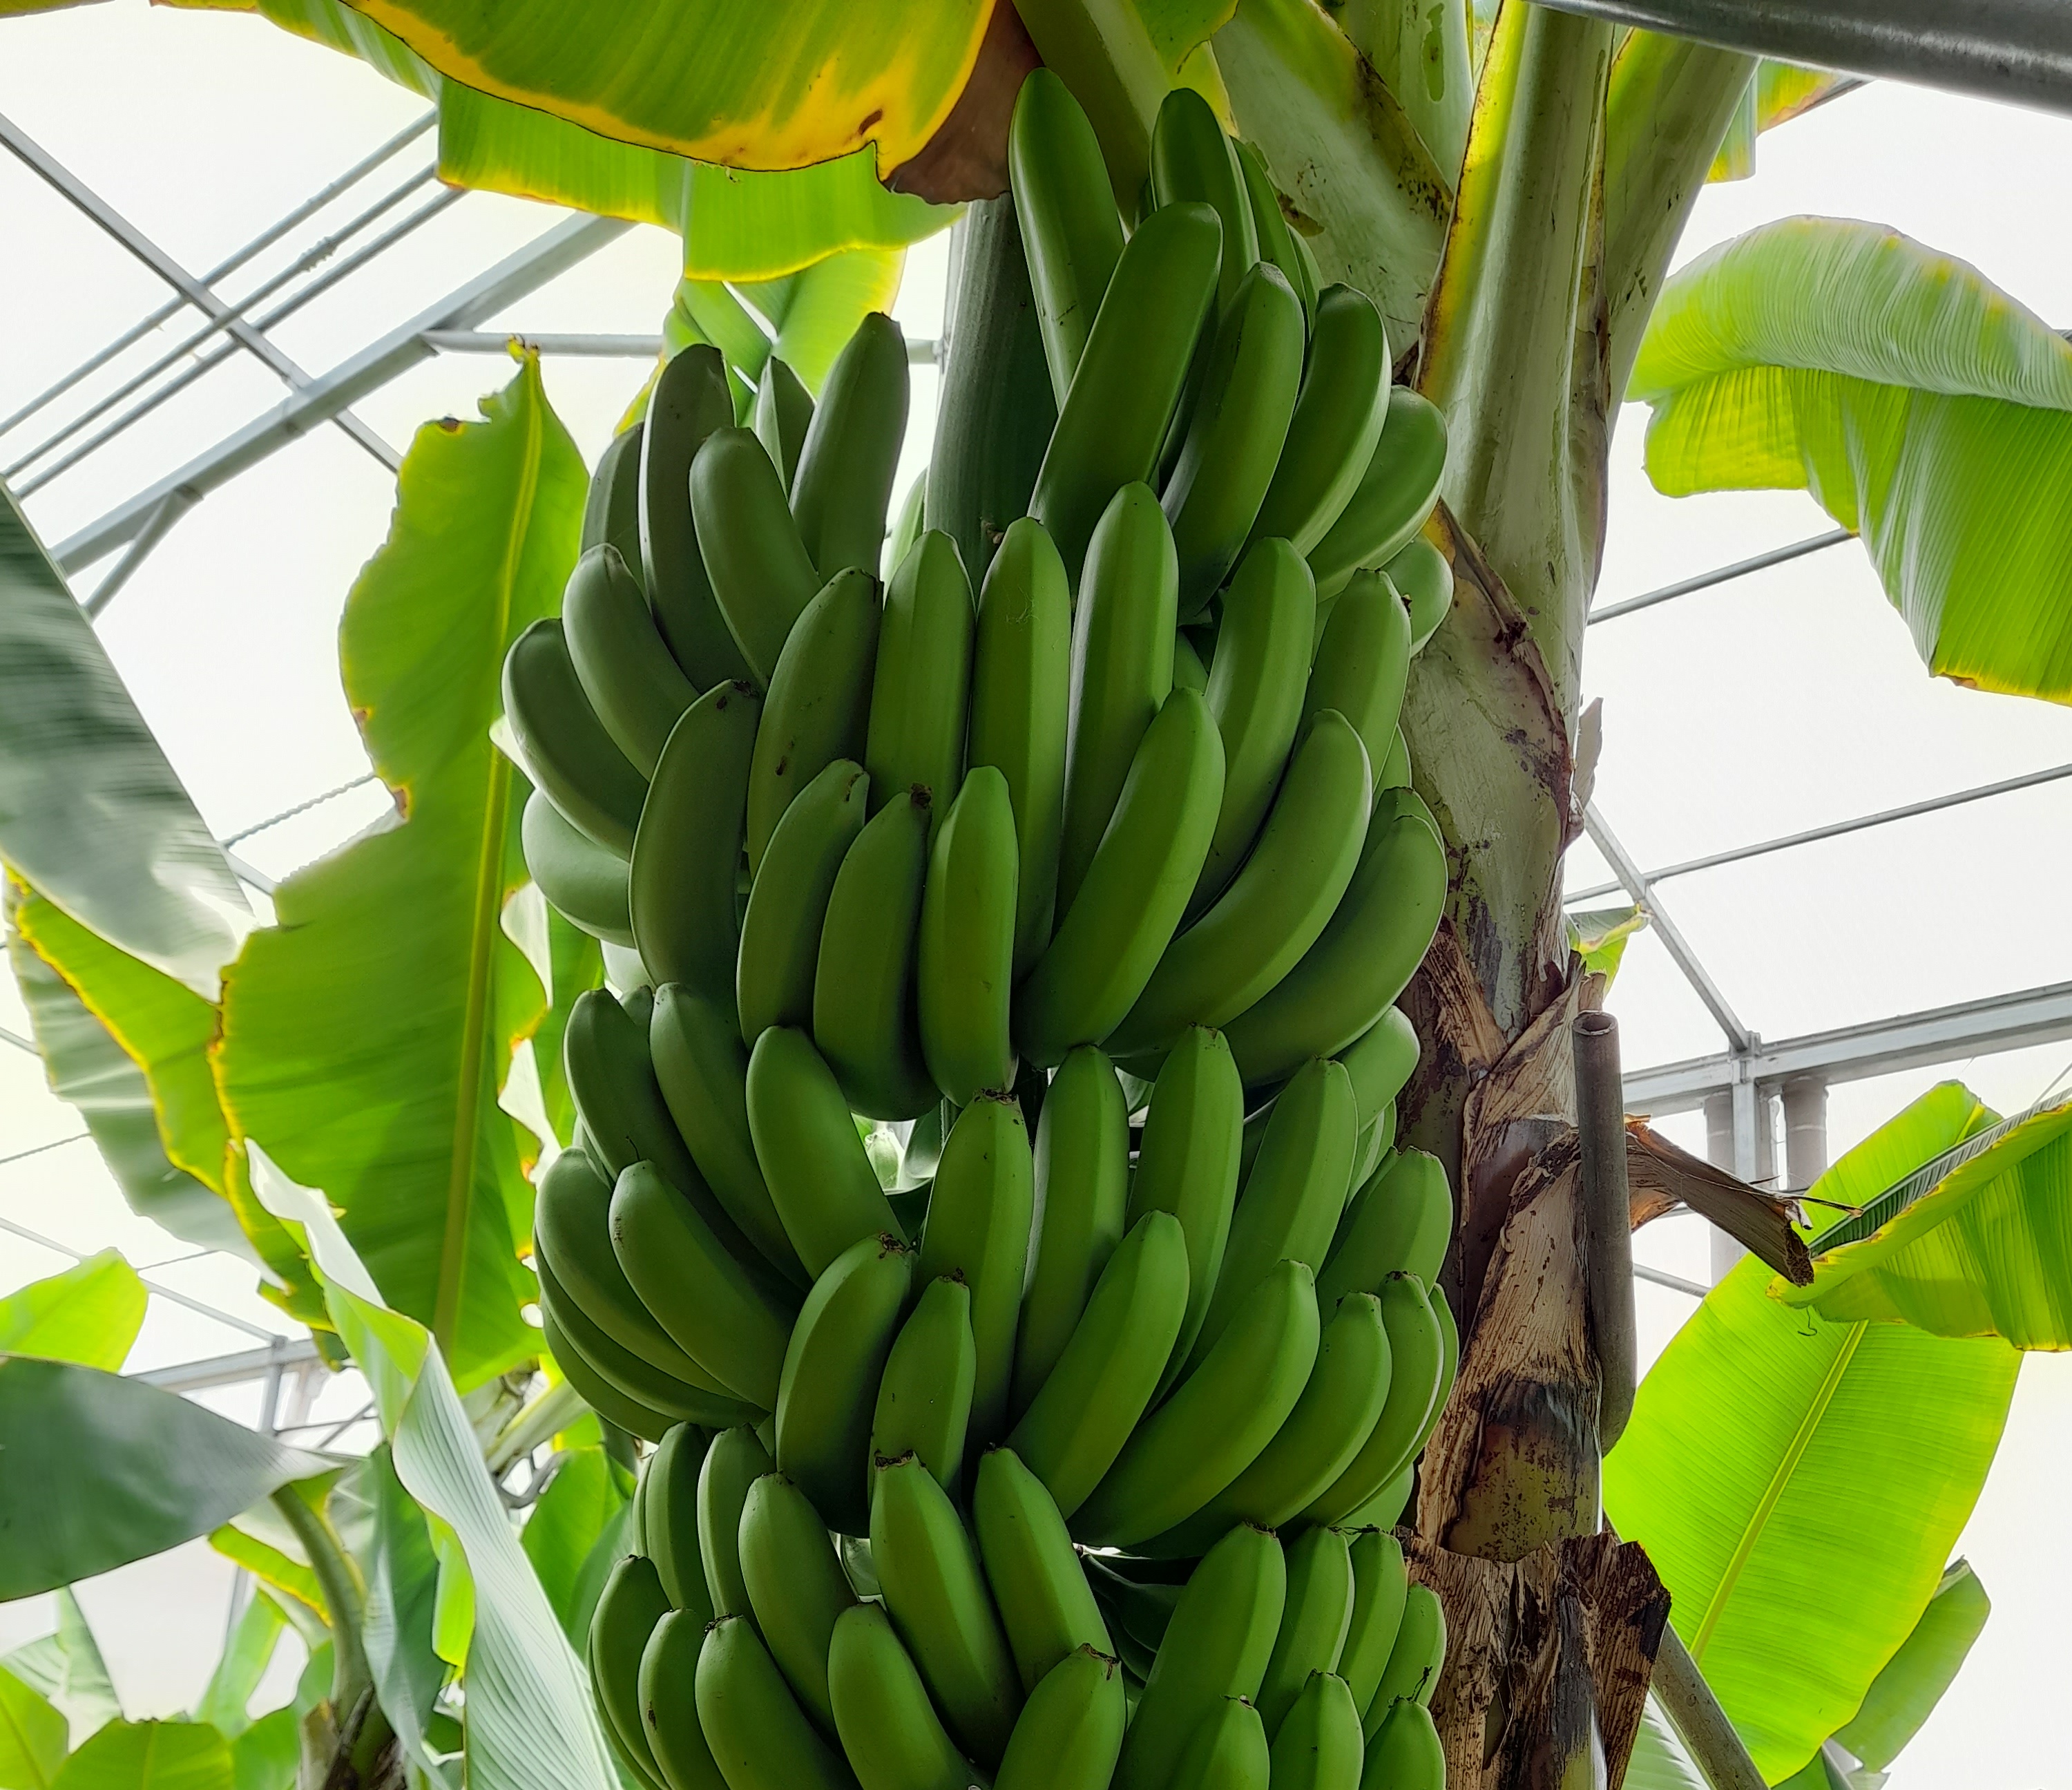
Label: Cut